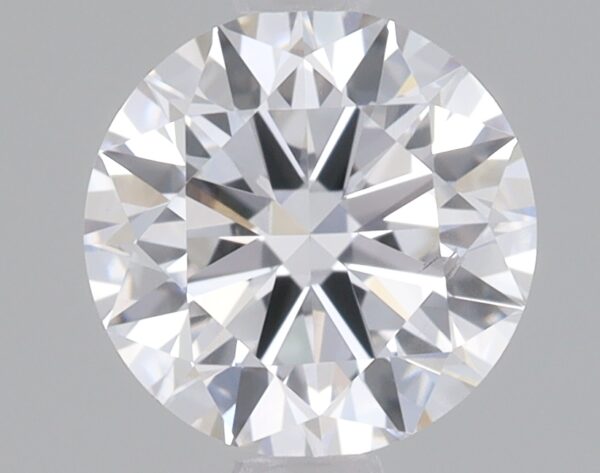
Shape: round
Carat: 0.78
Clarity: SI1
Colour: E
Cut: VG
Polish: VG
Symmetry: VG
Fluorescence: NONE
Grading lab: IGI
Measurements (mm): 5.86 x 5.91 x 3.6